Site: brandenburg
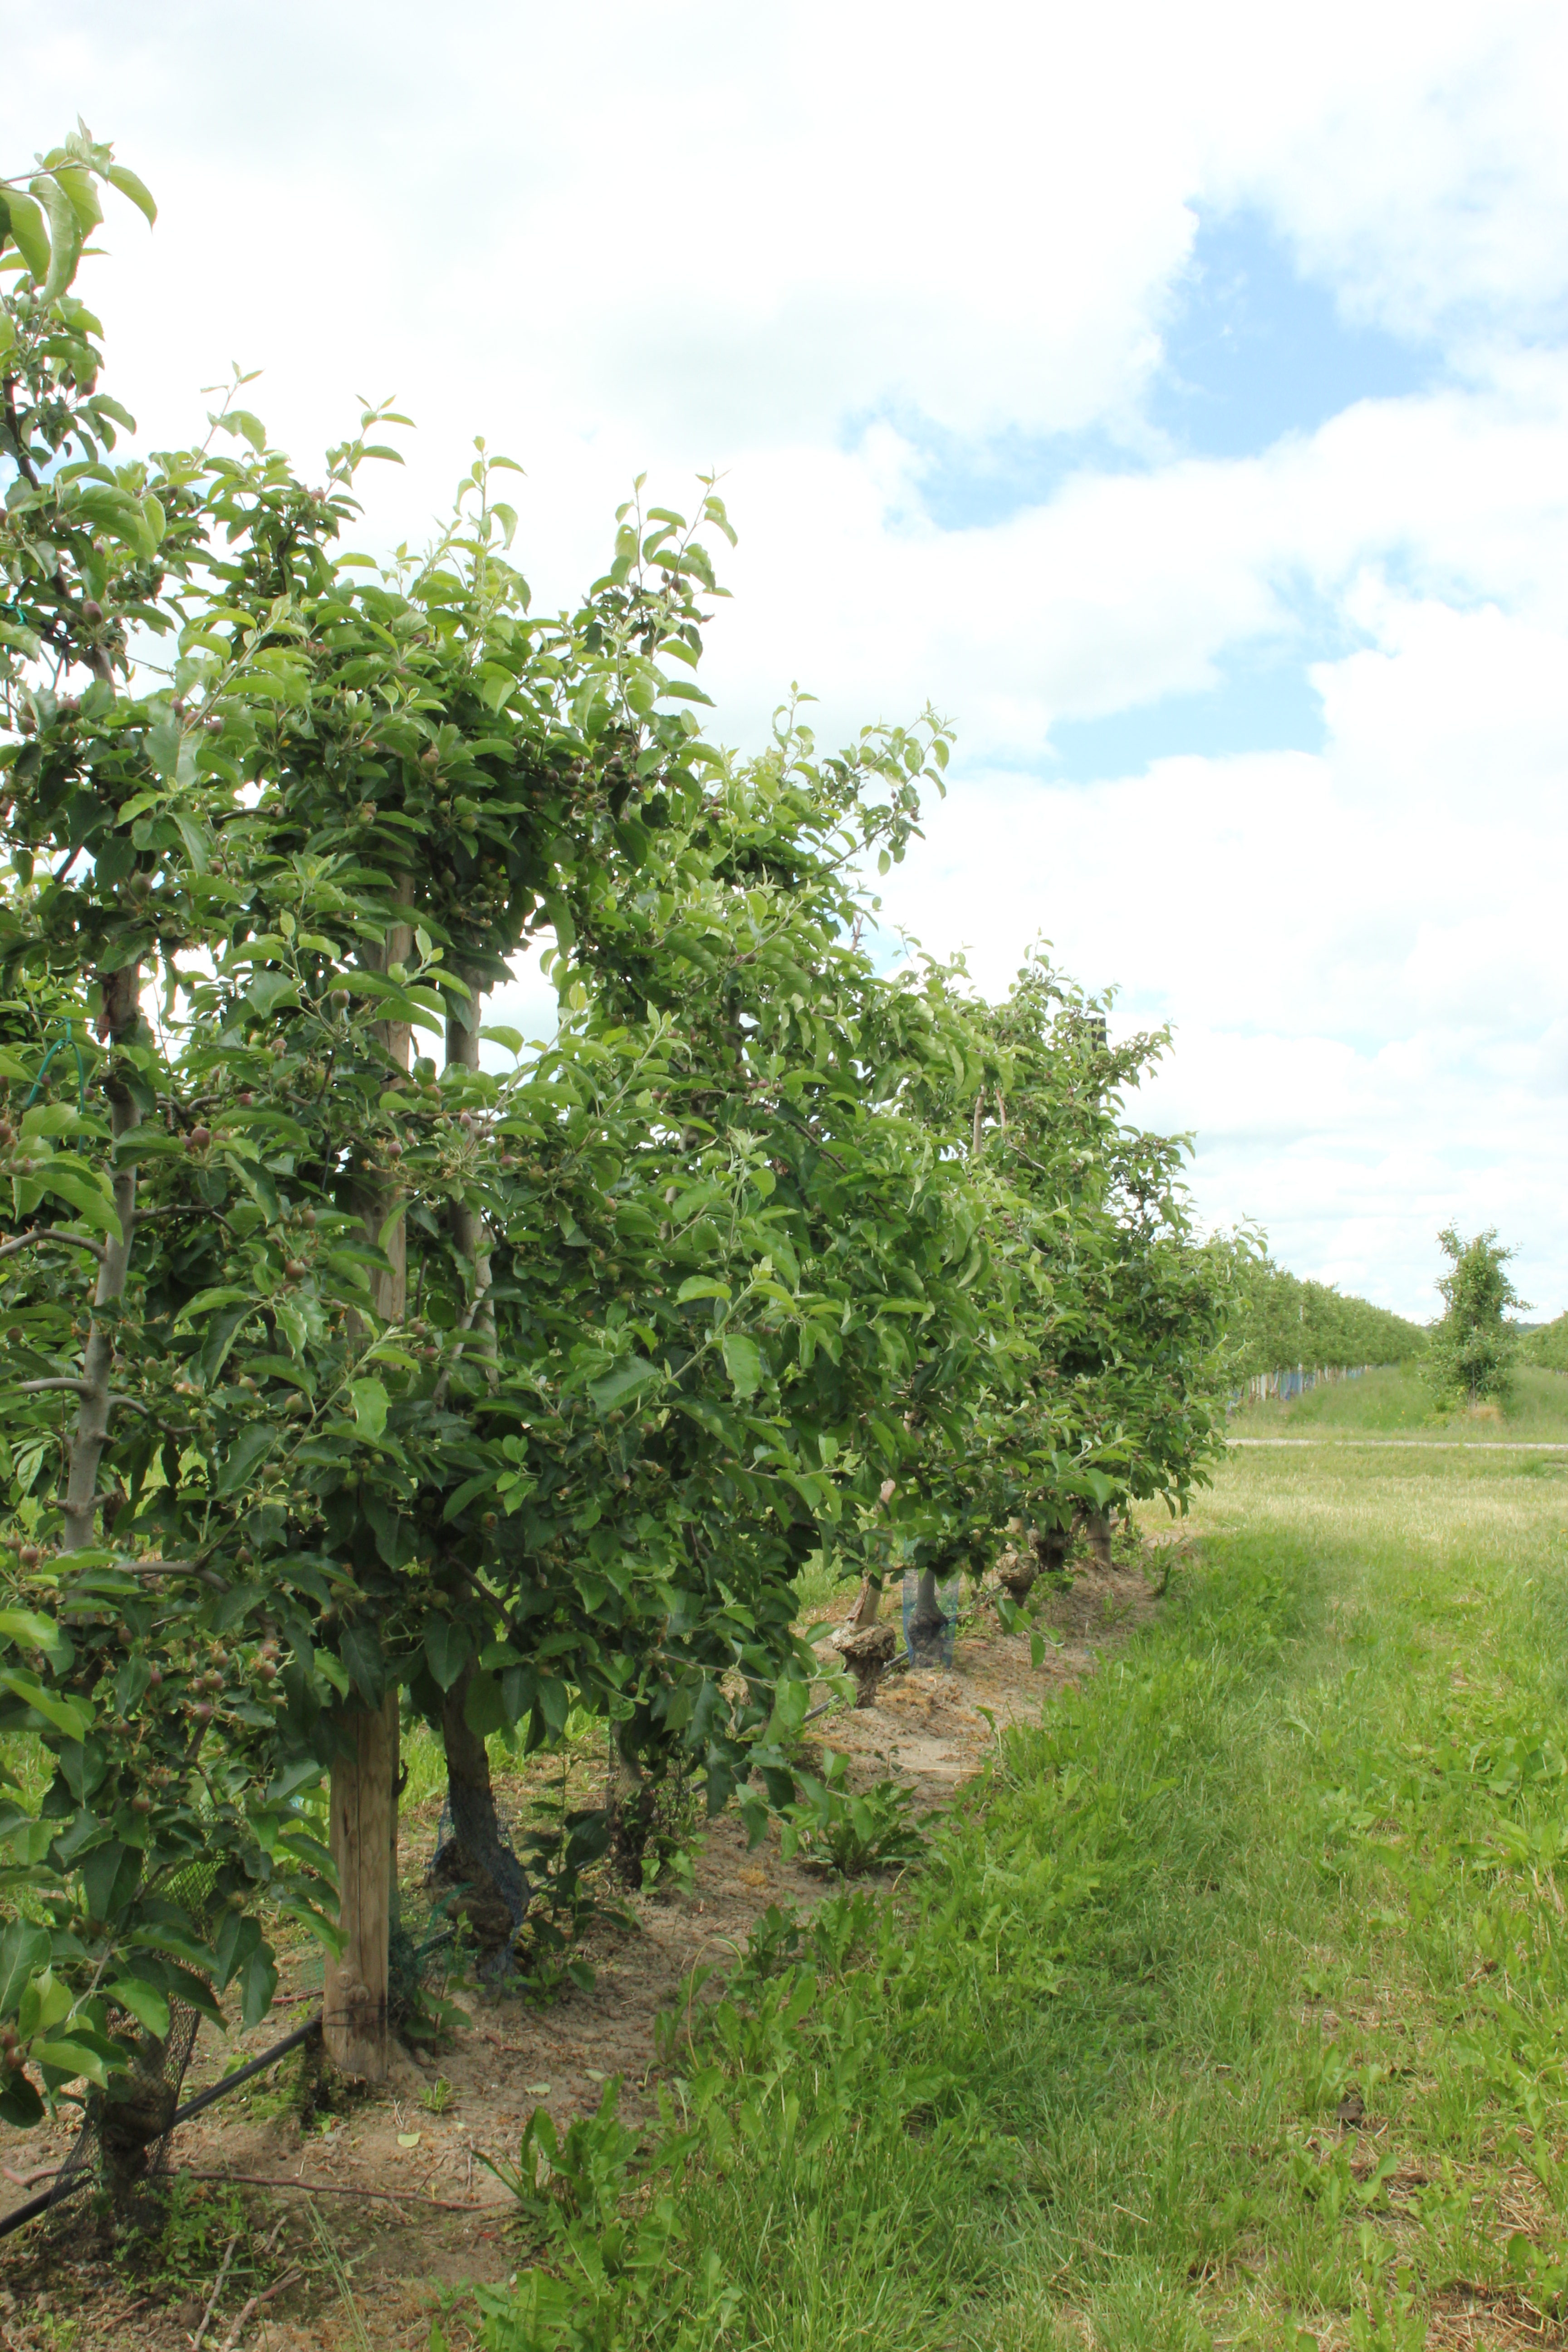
Growth stage (BBCH 72): Development of fruit